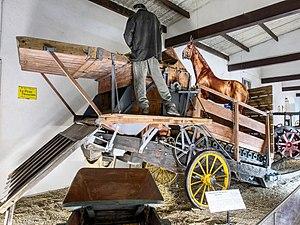
Une trépigneuse est un manège utilisé en agriculture pour mettre en mouvement des machines à poste fixe, généralement à partir d'une force équestre.